Tools for Action

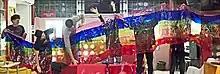
Tools for Actions and QueerSport as Team-PopUpRainbow in inflatable workshop, in MaMa club, 2014

Tools for Action was in 2012 by the Dutch-Hungarian artist Artúr van Balen working in Berlin, Germany, first operating as Eclectic Electric Collective with Jakub Simcik, by making inflatable objects within a protest context. Joint projects with Jakub Simcik were The Hammer (Berlin-Mexico 2010); publication El Martillo (2011). During the years several collaborators and members of collective took part in different actions as well as educational and artistic activities.